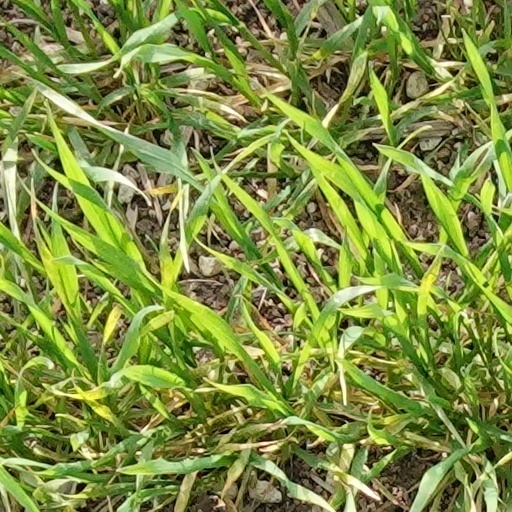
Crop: wheat